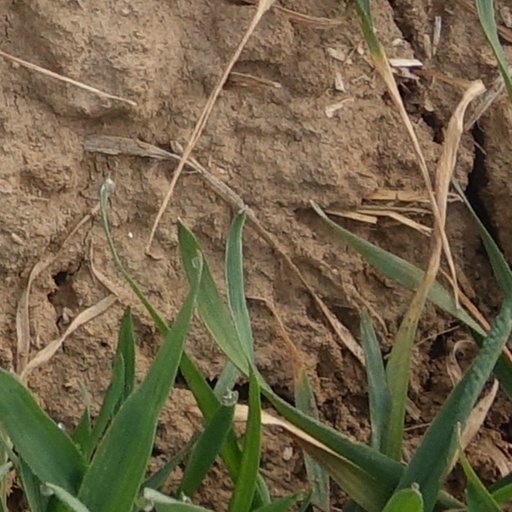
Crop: wheat